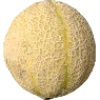
Label: Cantaloupe 2